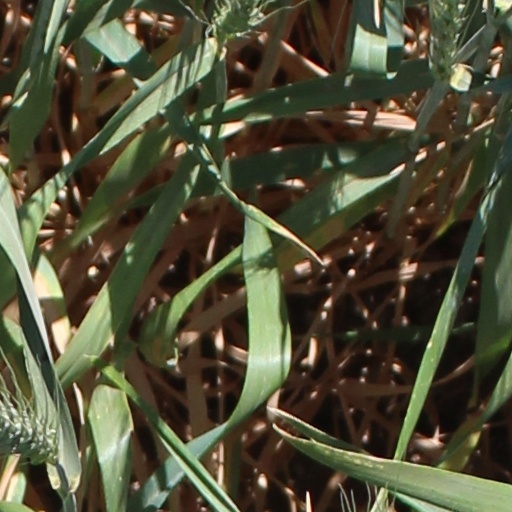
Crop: wheat